Women in World War II

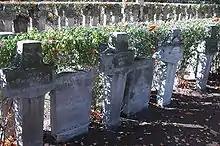
A grave of three Polish female soldiers who were killed during the Invasion of Poland, 1939, among their colleagues interred at Warsaw's Powązki Cemetery

The Polish military maintained a number of Women's Military Battalions, trained by the Przysposobienie Wojskowe Kobiet (Female Military Training) and commanded by Maria Wittek. During the Invasion of Poland they saw combat, playing auxiliary roles in defensive action. Janina Lewandowska was a pilot. was a member of Henryk Dobrzański's guerilla unit from 1939 to 1940.